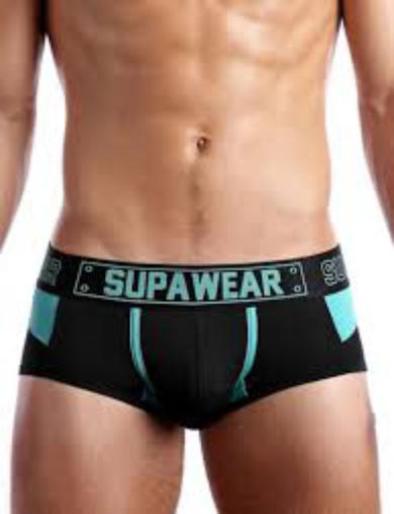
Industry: Clothes